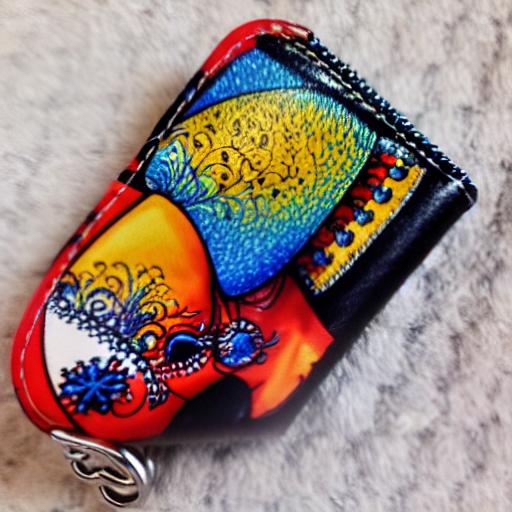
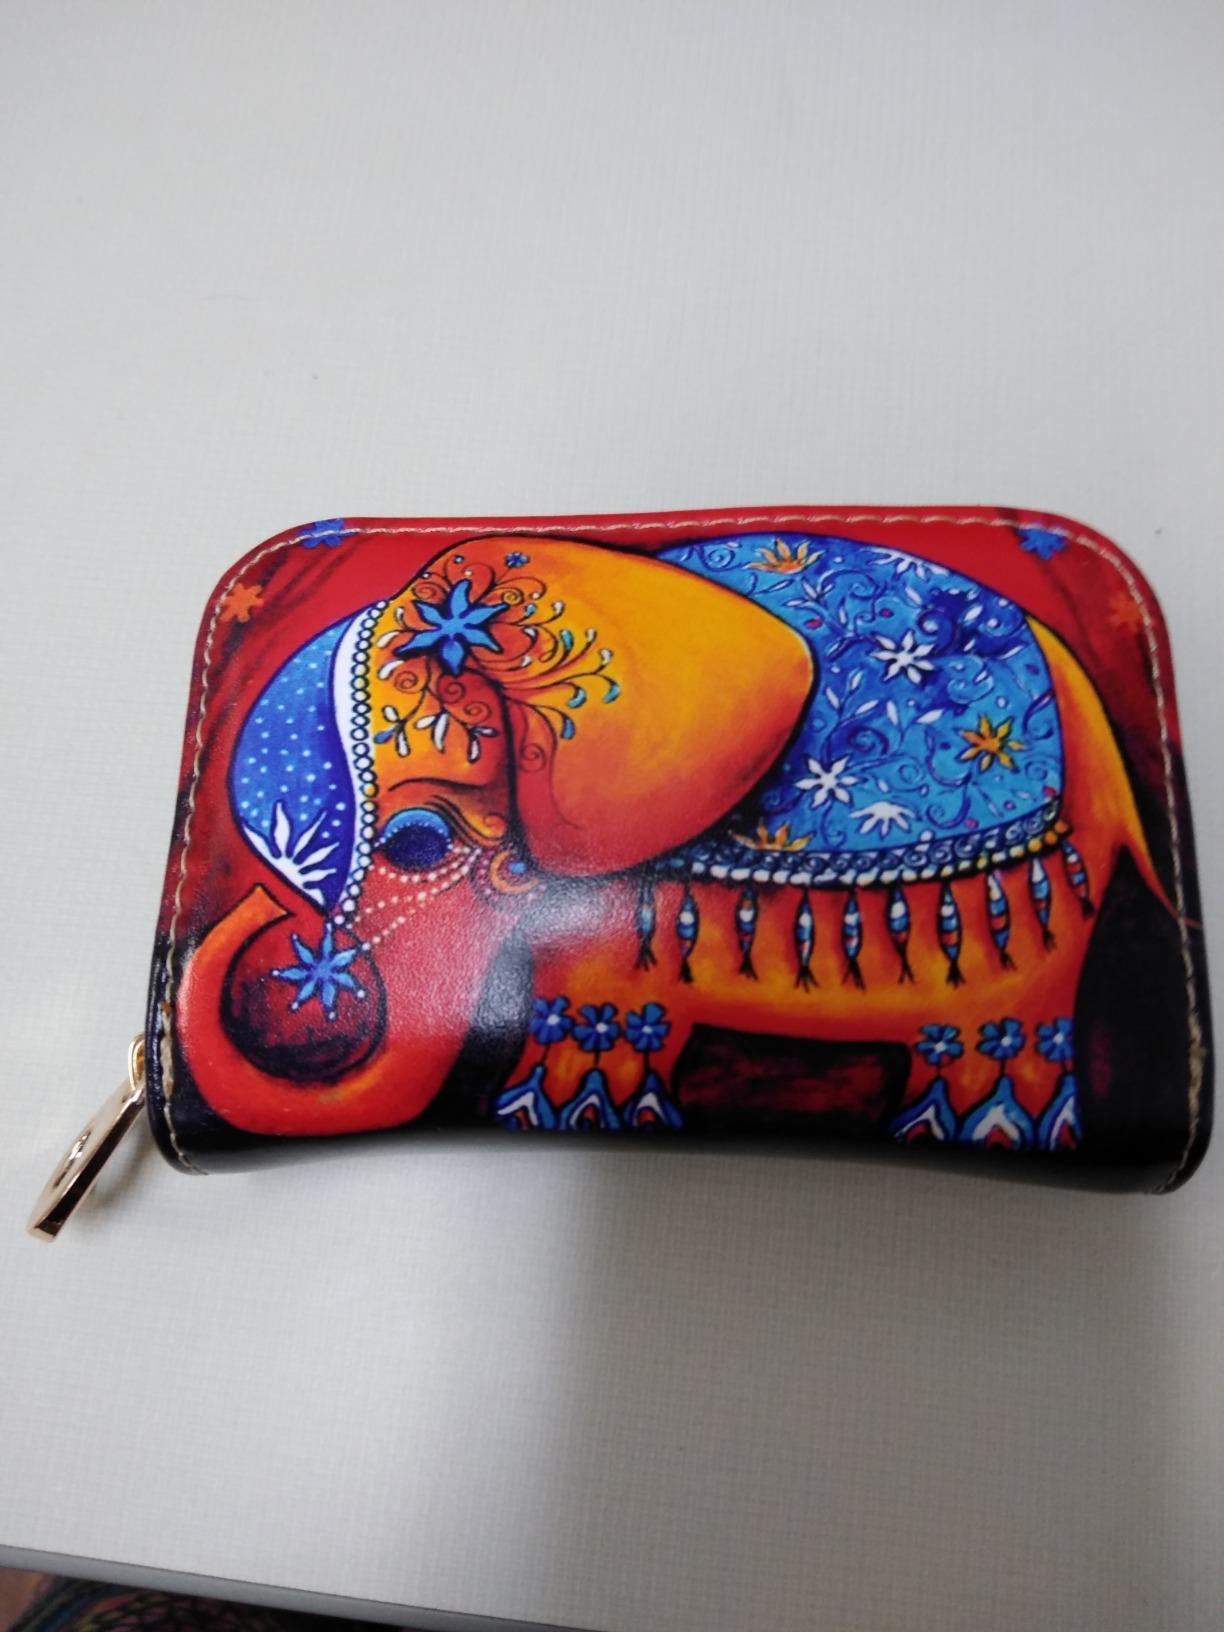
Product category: accessories_keychain
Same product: no